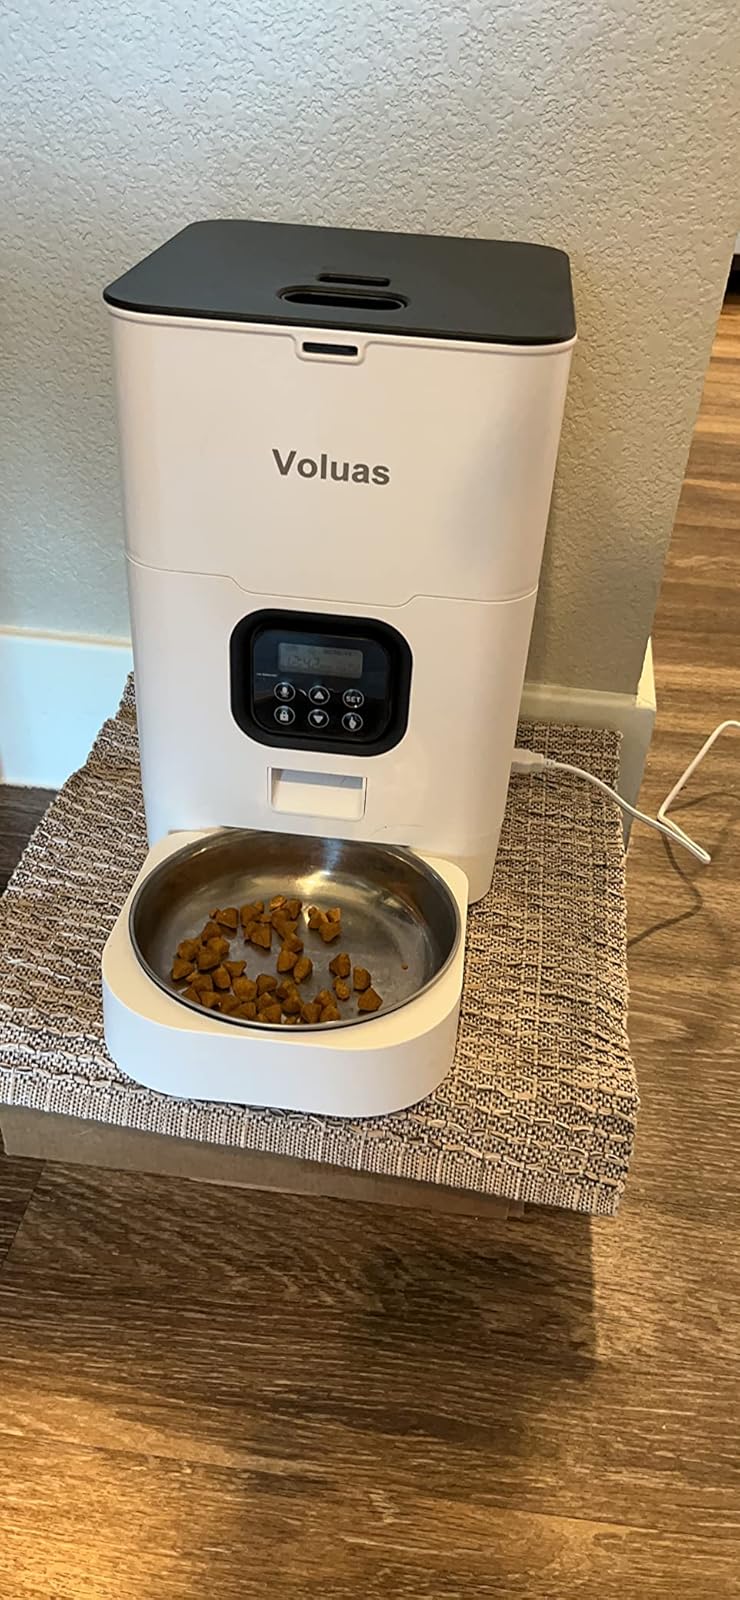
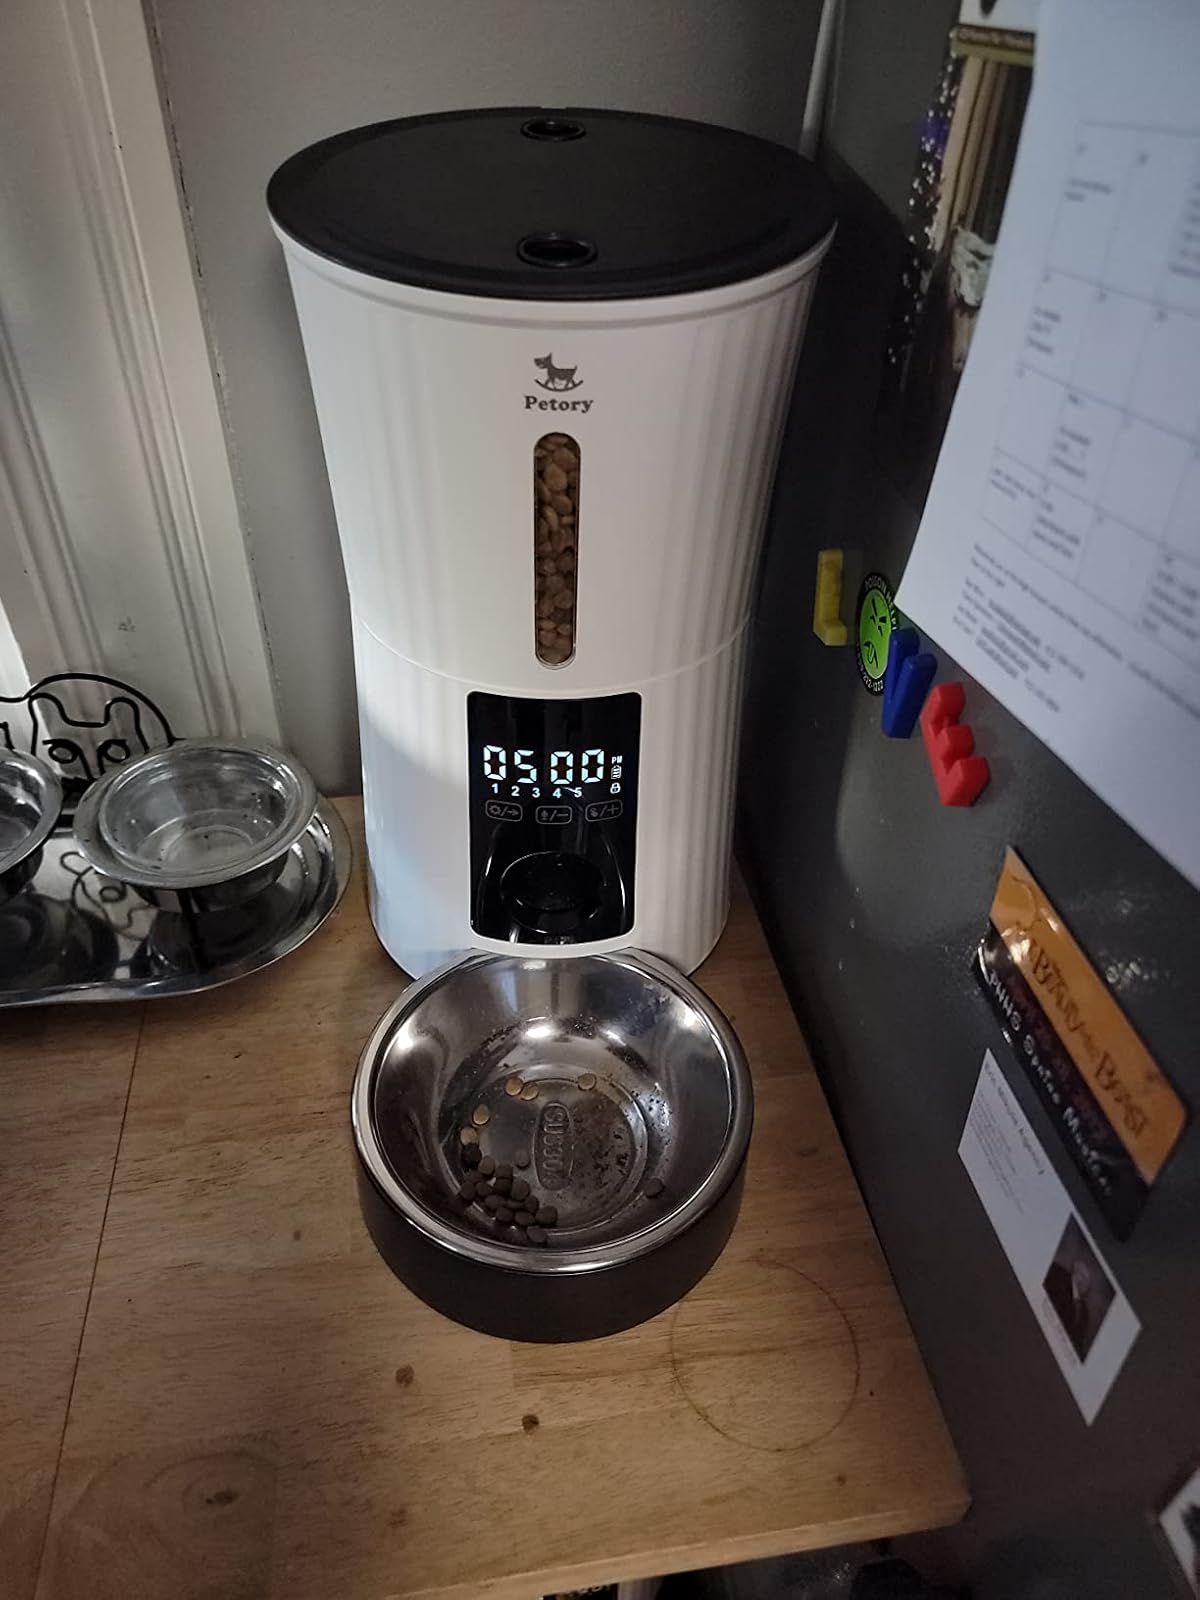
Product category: items_feeder
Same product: no